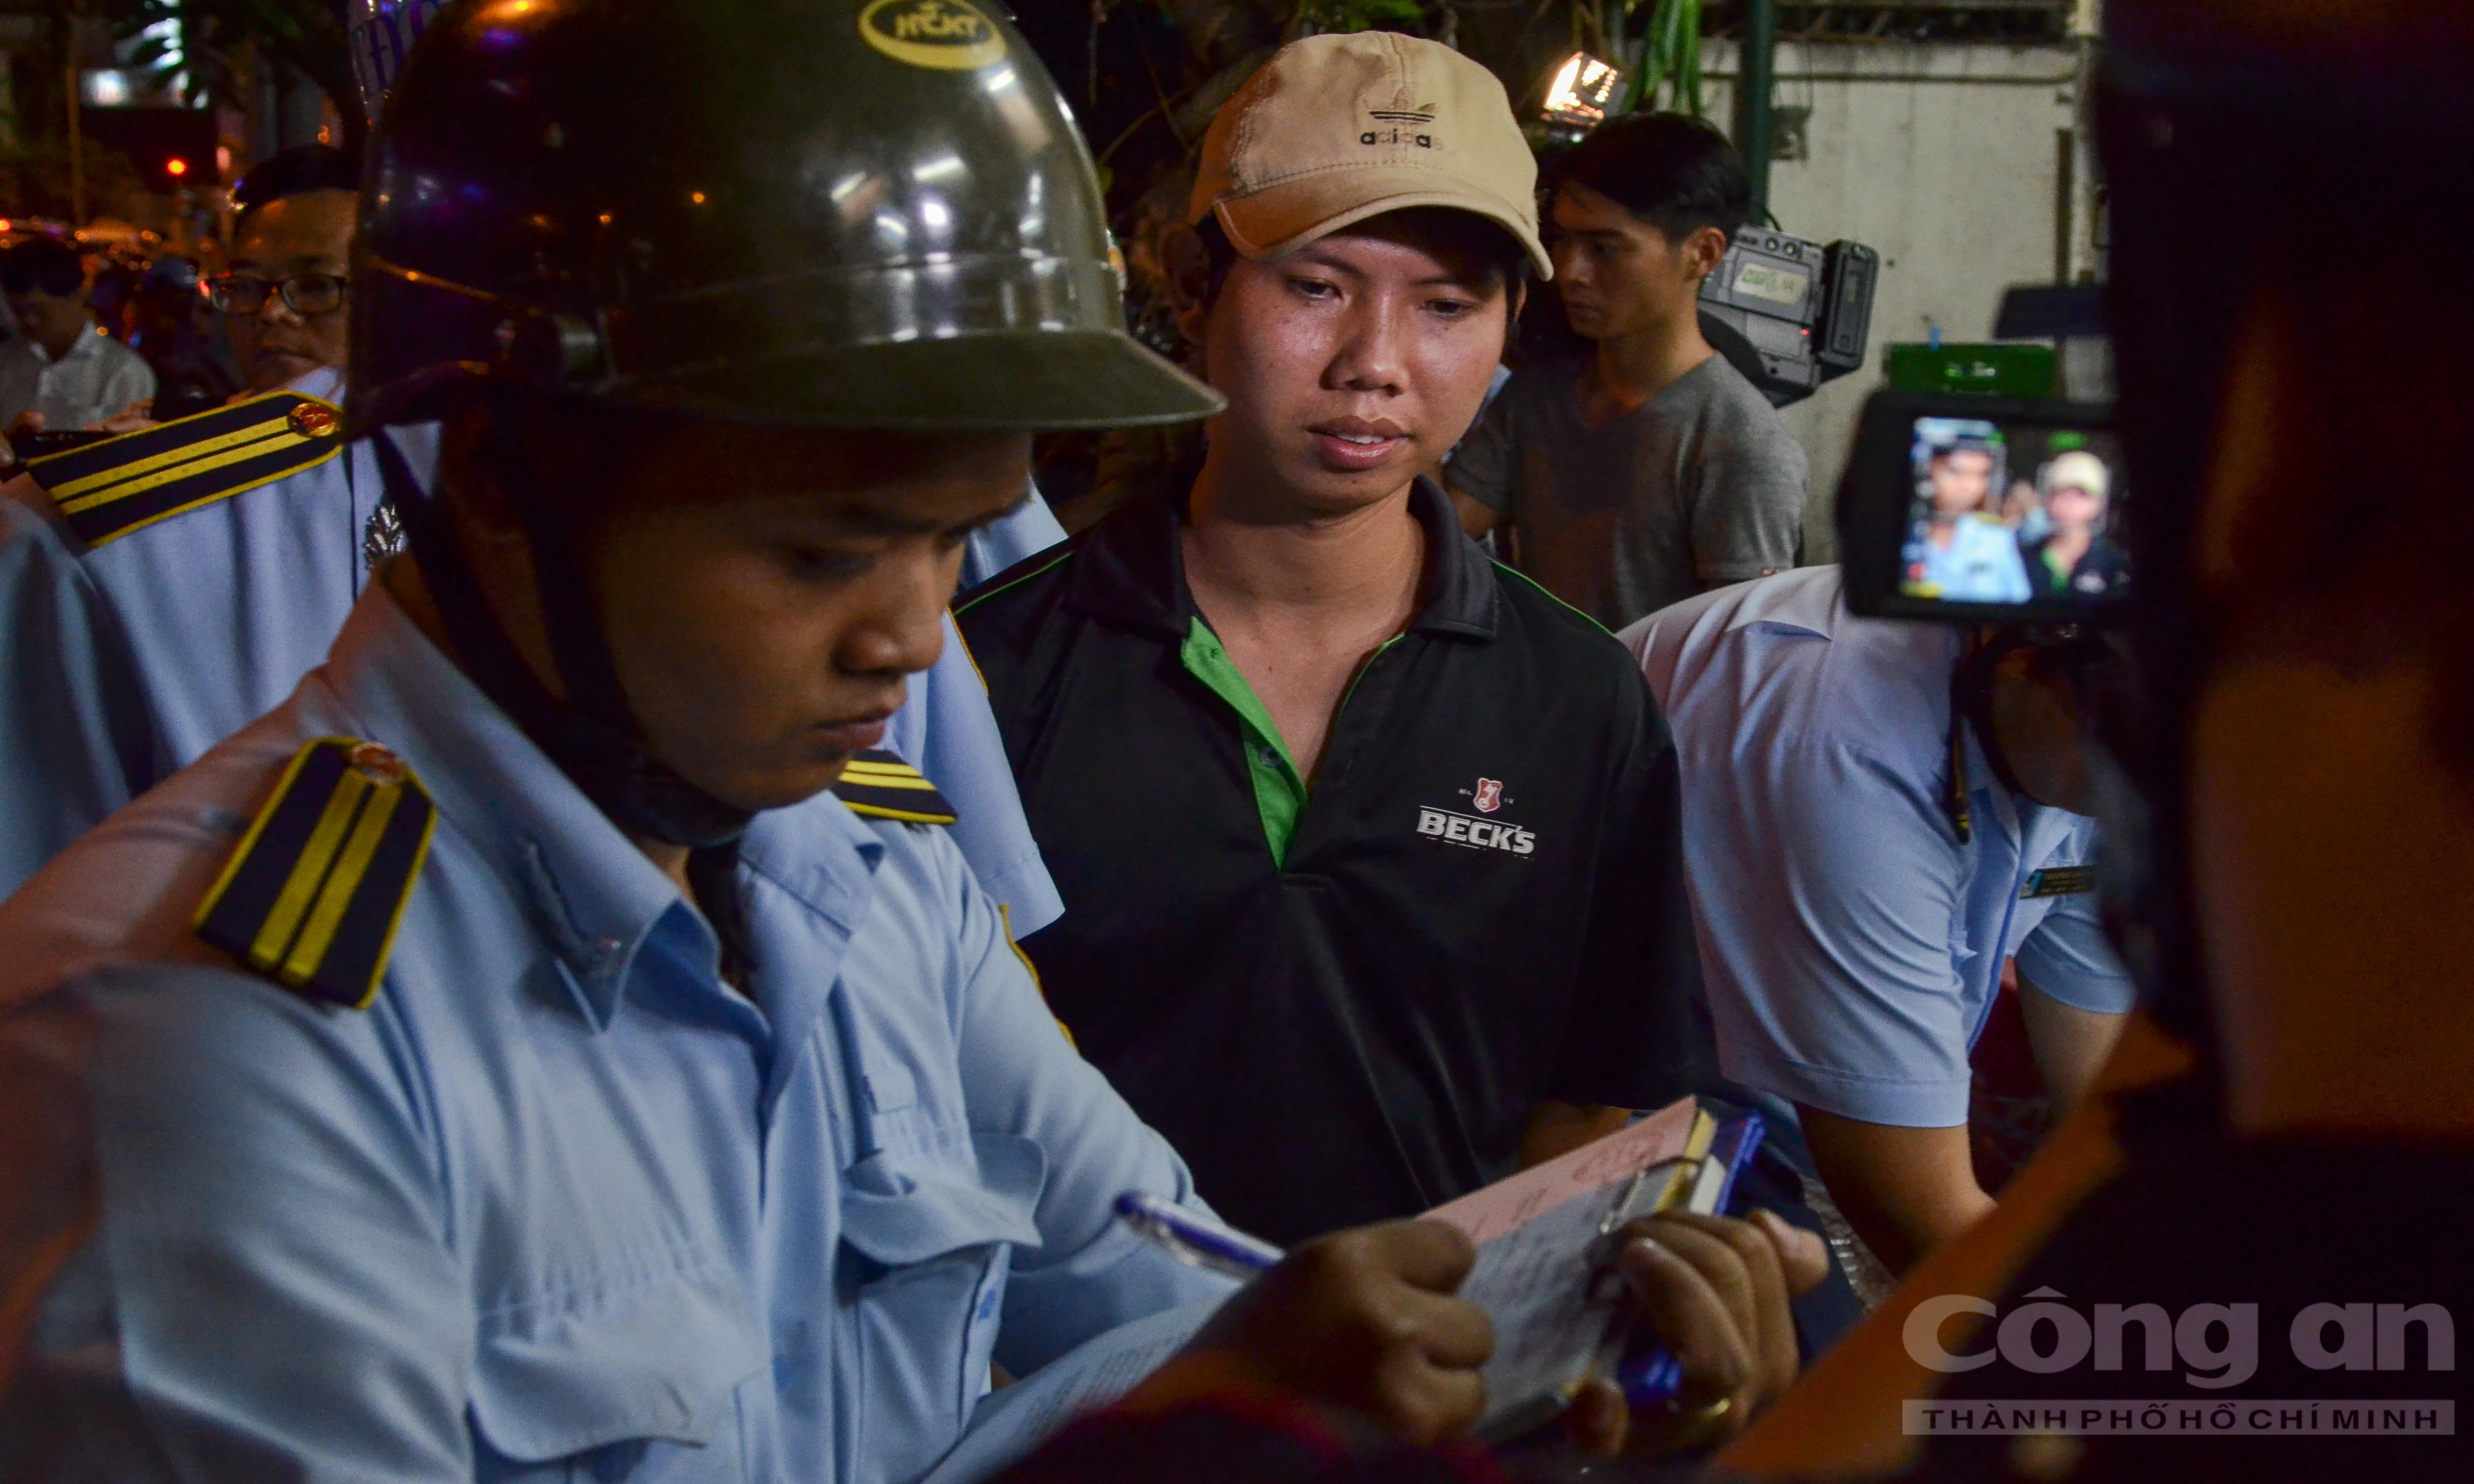
có một người đàn ông đội mũ lưỡi trai đang nhìn vào tập giấy